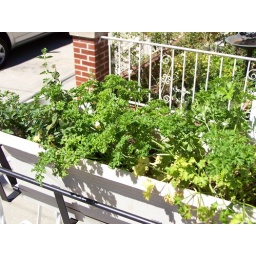
Oregano and curly parsley in window box